Takashima Shūhan

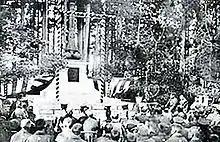
Monument to Takashima Shūhan in Shūgetsuin (松月院) Temple, Akatsuka (赤塚), Itabashi, Tokyo, decorated with a cannon and flaming cannonballs. Ceremony held in 1922.

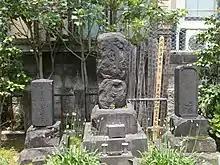
Grave of Takashima Shūhan in Daienji, Tokyo.

Takashima's school was heavily criticized by reactionary political forces within the shogunate, who opposed the introduction of Western technology and who were also fearful of the "tozama" feudal domains increasing in military strength. He was placed under house arrest from 1846 to 1853, but on allegations of mismanagement of the Nagasaki Kaisho and smuggling, rather than sedition or treason. Takasaki had a very strong enmity with the "Nagasaki bugyō", who had always been jealous that the position was very lucrative, comparable to that of a 100,000 "koku" "daimyō", and this was exploited by the "rōjū" Mizuno Tadakuni, who was concerned that Takashima's plans to manufacture bronze cannon would hinder the production of coinage which was under his purvey. Takashima was sent to Oshi Domain in Musashi Province, but returned to official favor with the arrival of the Perry Expedition in 1853, after which he became a military instructor for the shogunal forces in 1856. While under house arrest, he changed his opinion on the "sakoku" policy and after his release was a strong proponent for opening Japan to foreign trade.